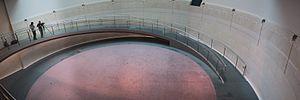
Spiral est un centre d'art situé dans le quartier d'Aoyama à Tokyo au Japon. Commandé par la société de lingerie Wacoal, il a été imaginé par l'architecte Fumihiko Maki et sa construction s'est achevée en 1985.